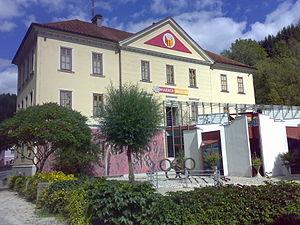
Heinrich Harrer est un alpiniste, sportif, explorateur, géographe et écrivain autrichien.